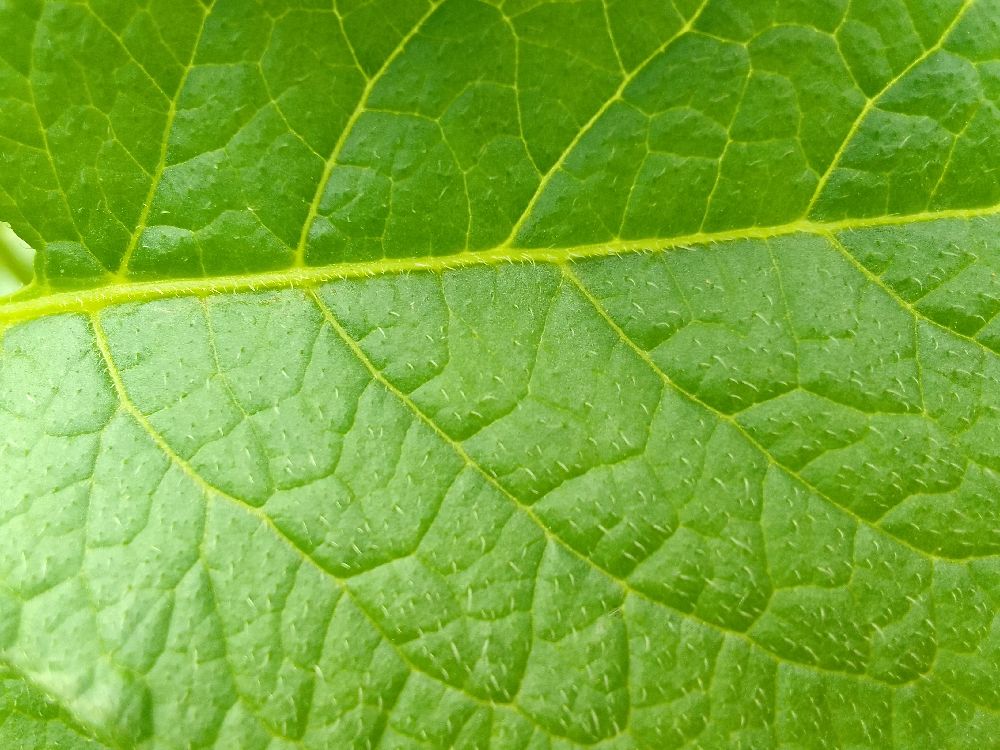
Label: Healthy